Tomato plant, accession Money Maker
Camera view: bottom (45 deg); turntable rotation: 300 degrees
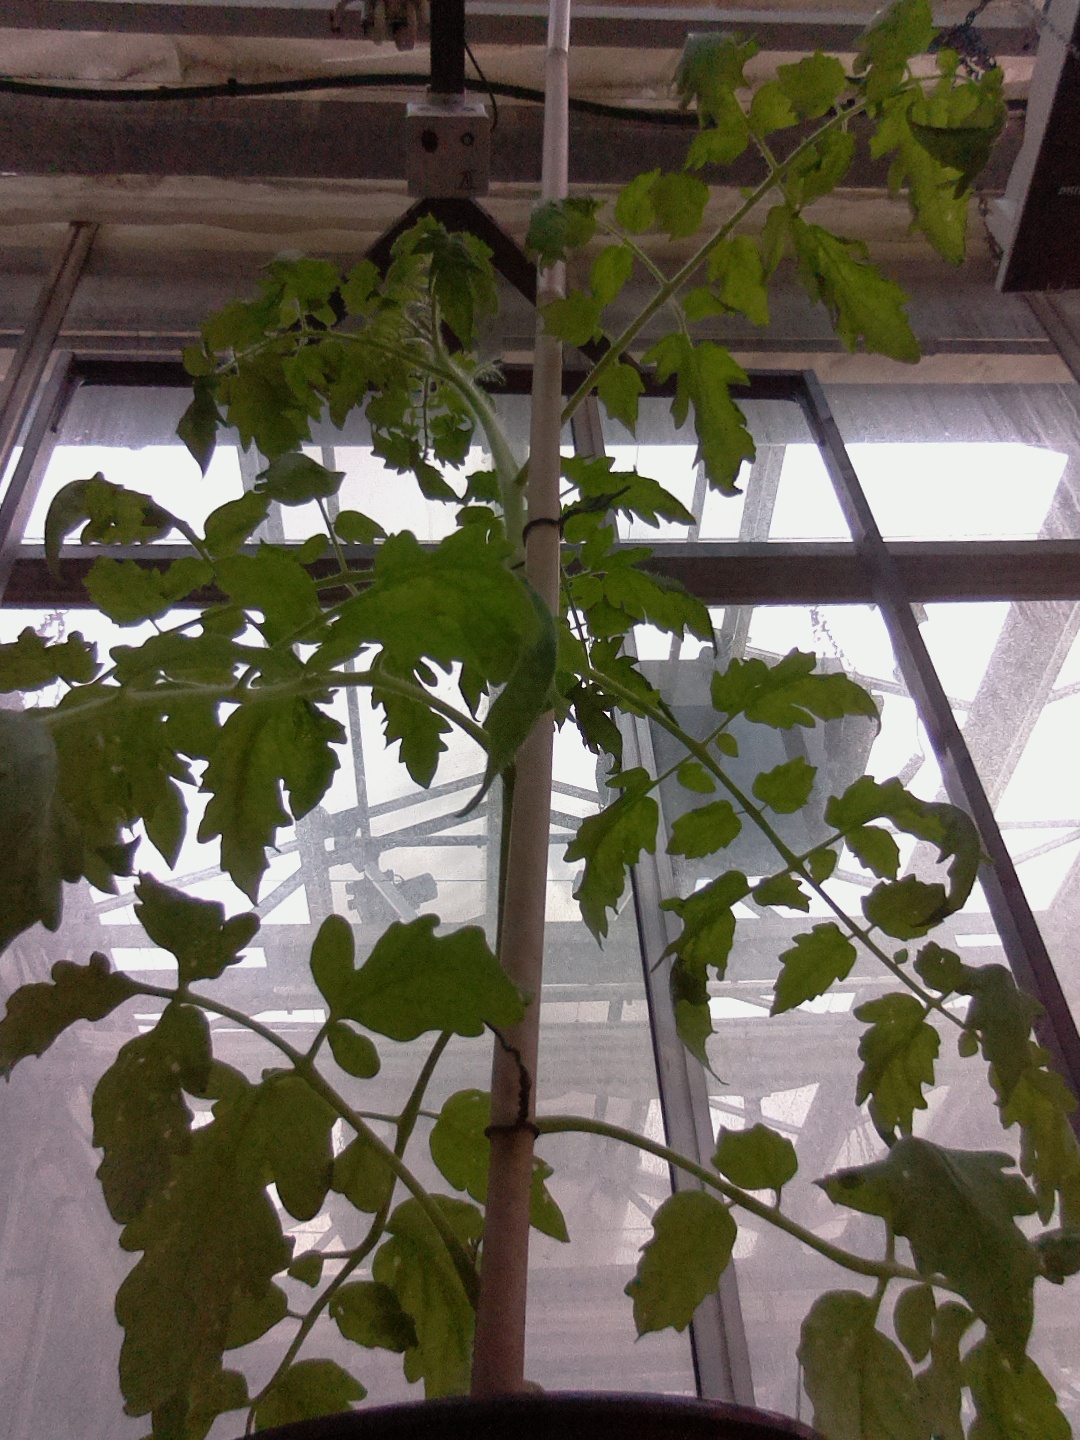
BBCH growth stage 53: 3 inflorescences visible